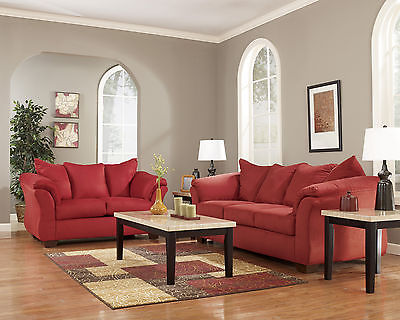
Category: sofa